Mary Ann Jackson

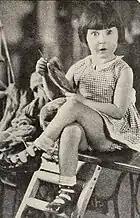
"Picture-Play," 1928

Although the series ceased production in 1928, producer Sennett had stockpiled enough Smith shorts to release well into 1929, taking care to remove the "Smith" identification from the titles ("Smith's Burglar" became "The Burglar"; "Smith's Rodeo" became "The Rodeo", etc.).